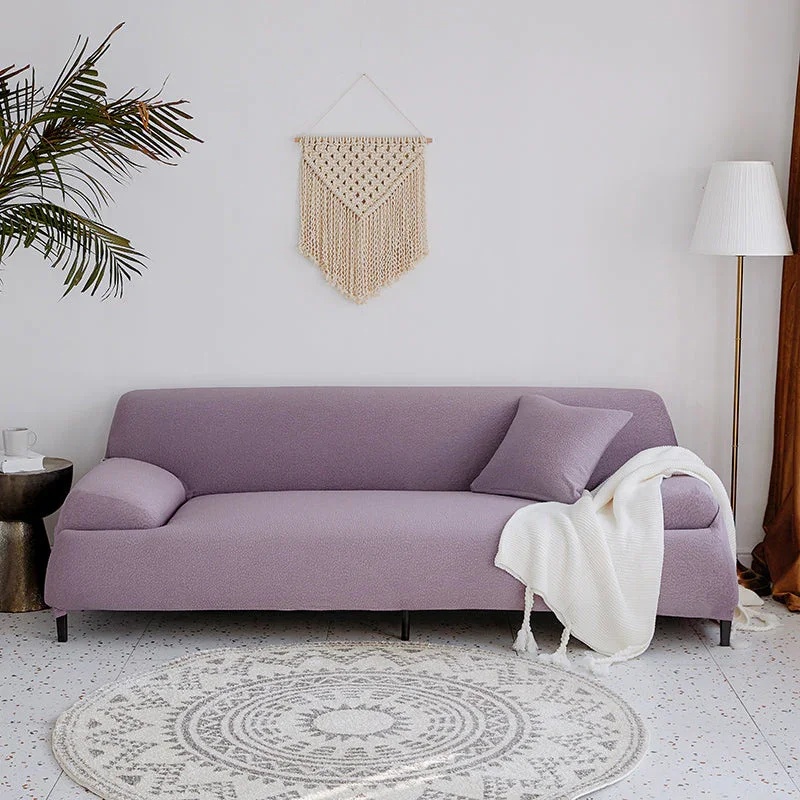
Sofa Cover - Bubble Gauze - Taro Purple - Waterproof
Introducing our Sofa Cover in Taro Purple, crafted from premium Bubble Gauze material. This cover not only enhances your living space with its stylish color but also offers exceptional protection for your couch. Material Quality: Made from high-quality Bubble Gauze, this sofa cover is soft to the touch yet robust enough to withstand daily wear and tear. Waterproof Protection: The waterproof feature ensures that spills and stains are no longer a concern, keeping your furniture looking pristine. Adaptive Fit: Designed to fit a variety of couch styles, our cover is stretchable and adaptable, ensuring a snug and secure fit for most furniture designs. Stylish Aesthetic: The Taro Purple color adds a modern touch to your home decor, making it perfect for style-conscious individuals looking to elevate their living spaces. Easy Maintenance: This sofa cover is easy to clean and maintain, making it a practical choice for busy households. Comfort and Usability: The soft fabric enhances the comfort of your sofa, allowing you to enjoy your furniture without compromising on style or protection. Versatile Use: Ideal for homes with pets or children, this cover protects against fur, scratches, and everyday messes. Eco-Friendly Choice: Made with sustainable materials, this sofa cover is not just good for your home, but also for the planet. Transform your living space with our Bubble Gauze Sofa Cover in Taro Purple. Enjoy the perfect blend of style, comfort, and protection, making it a wise investment for any home.
Brand: The Sofa Cover Crafter
Category: Home & Garden > Decor > Slipcovers